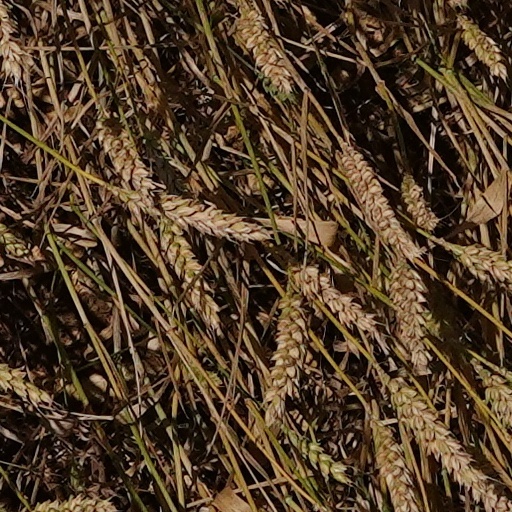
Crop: wheat